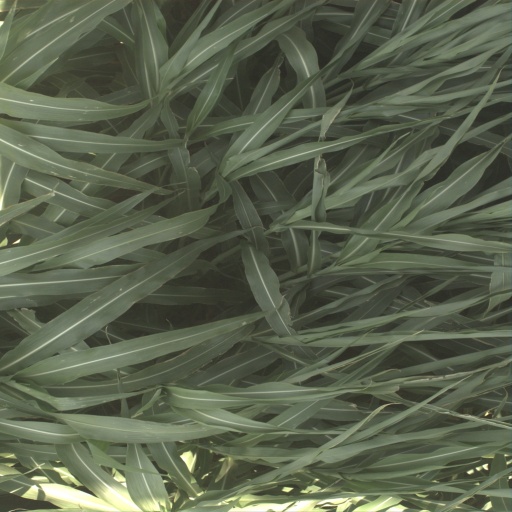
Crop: sorghum